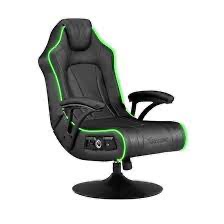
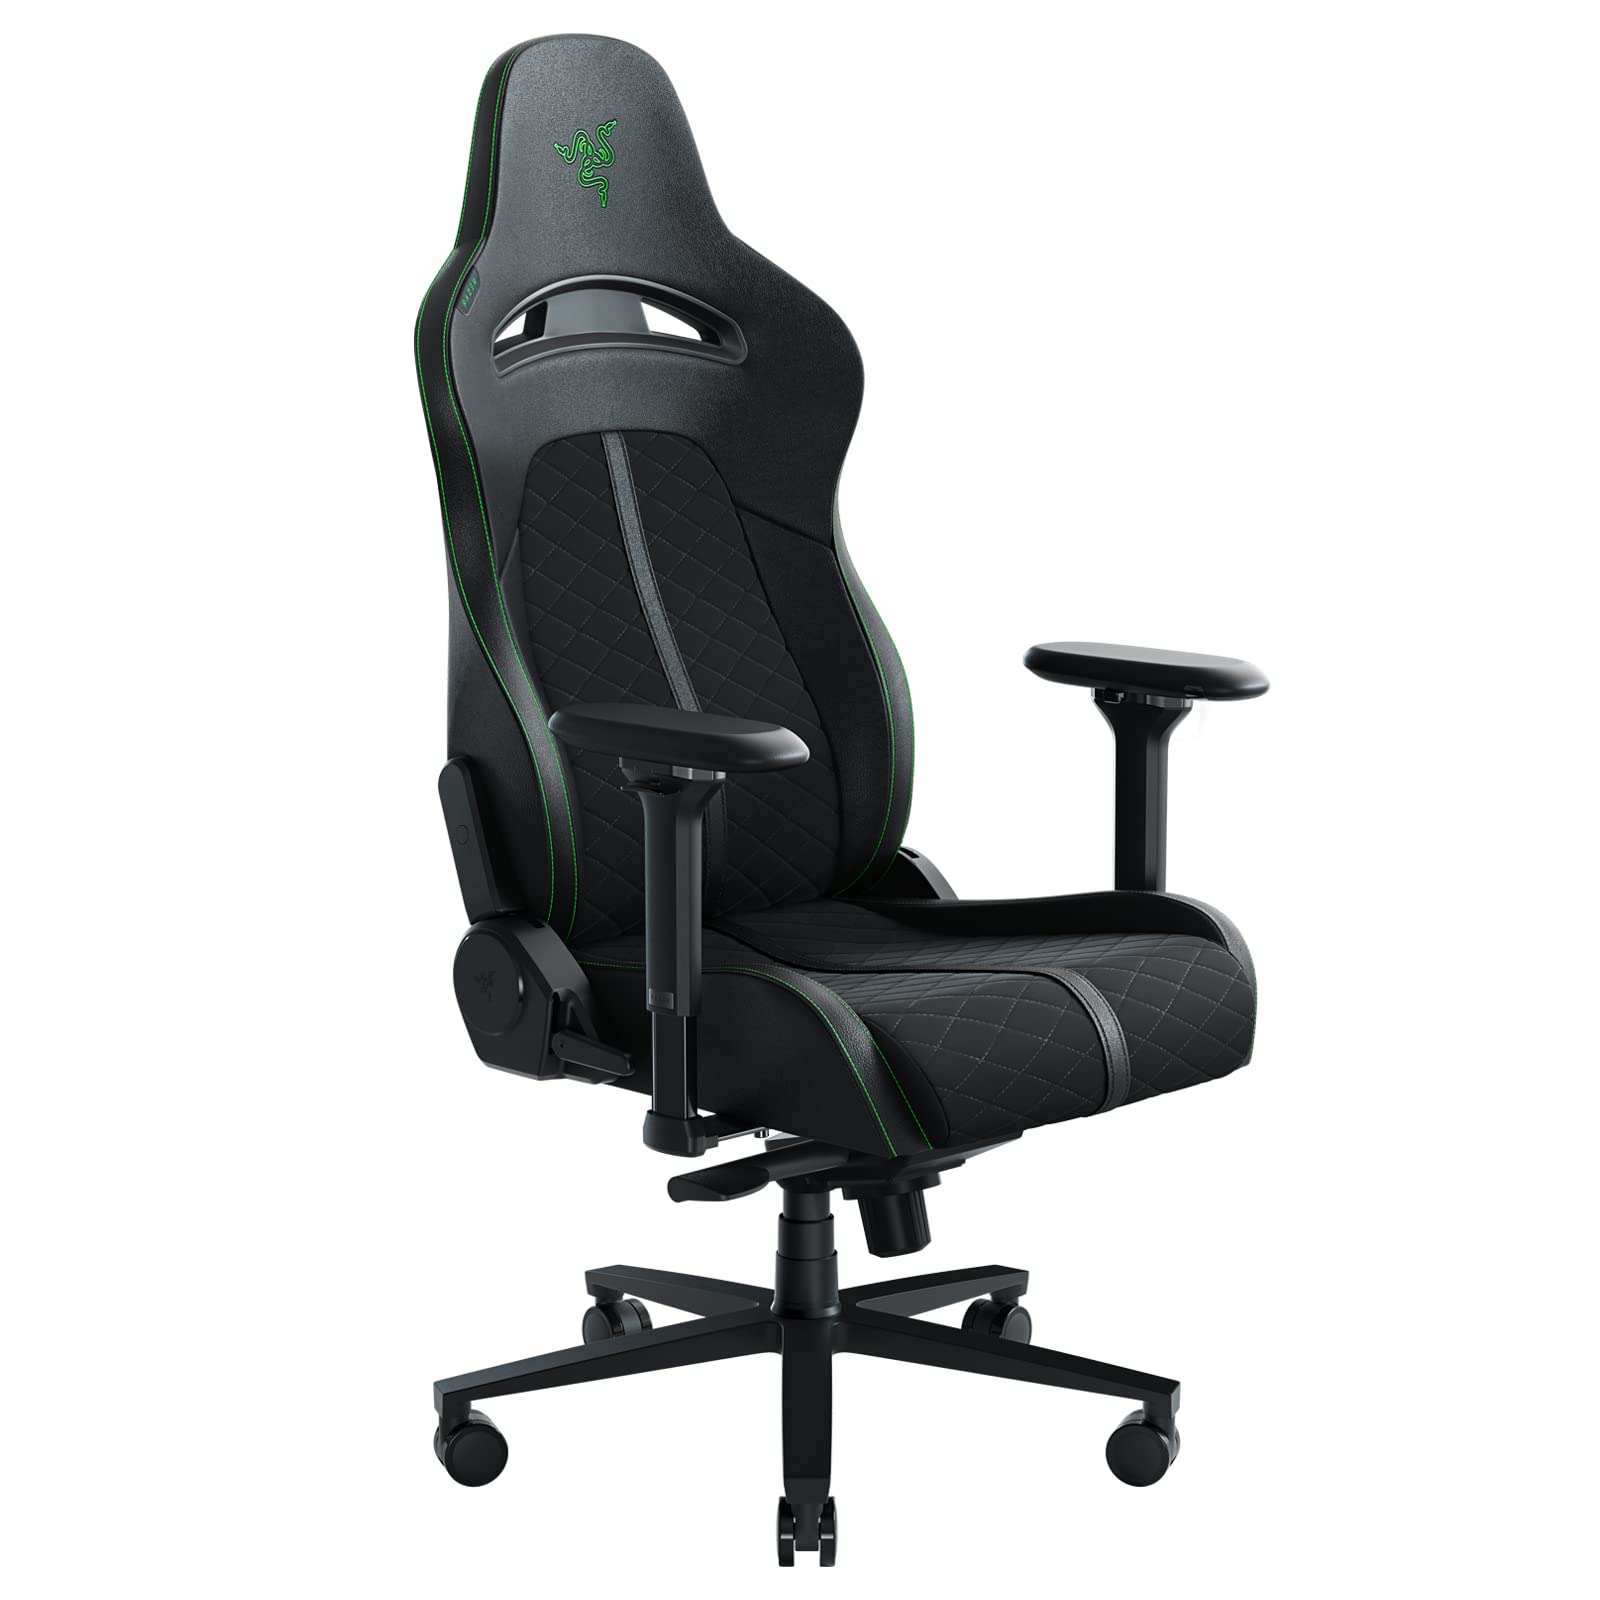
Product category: items_chair
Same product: no